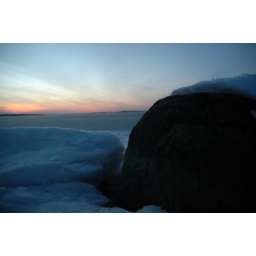
large rock snowed in on the beach in sag harbor